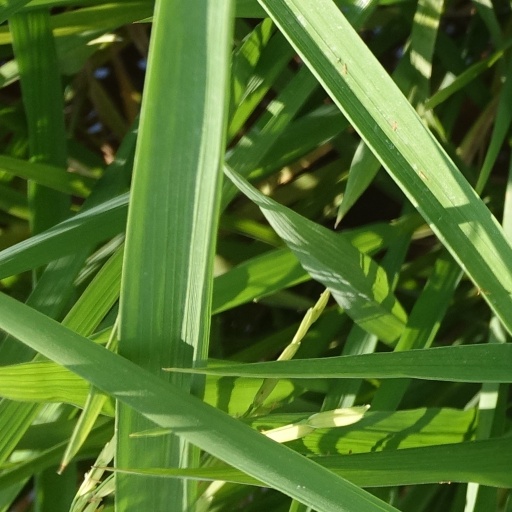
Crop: rice